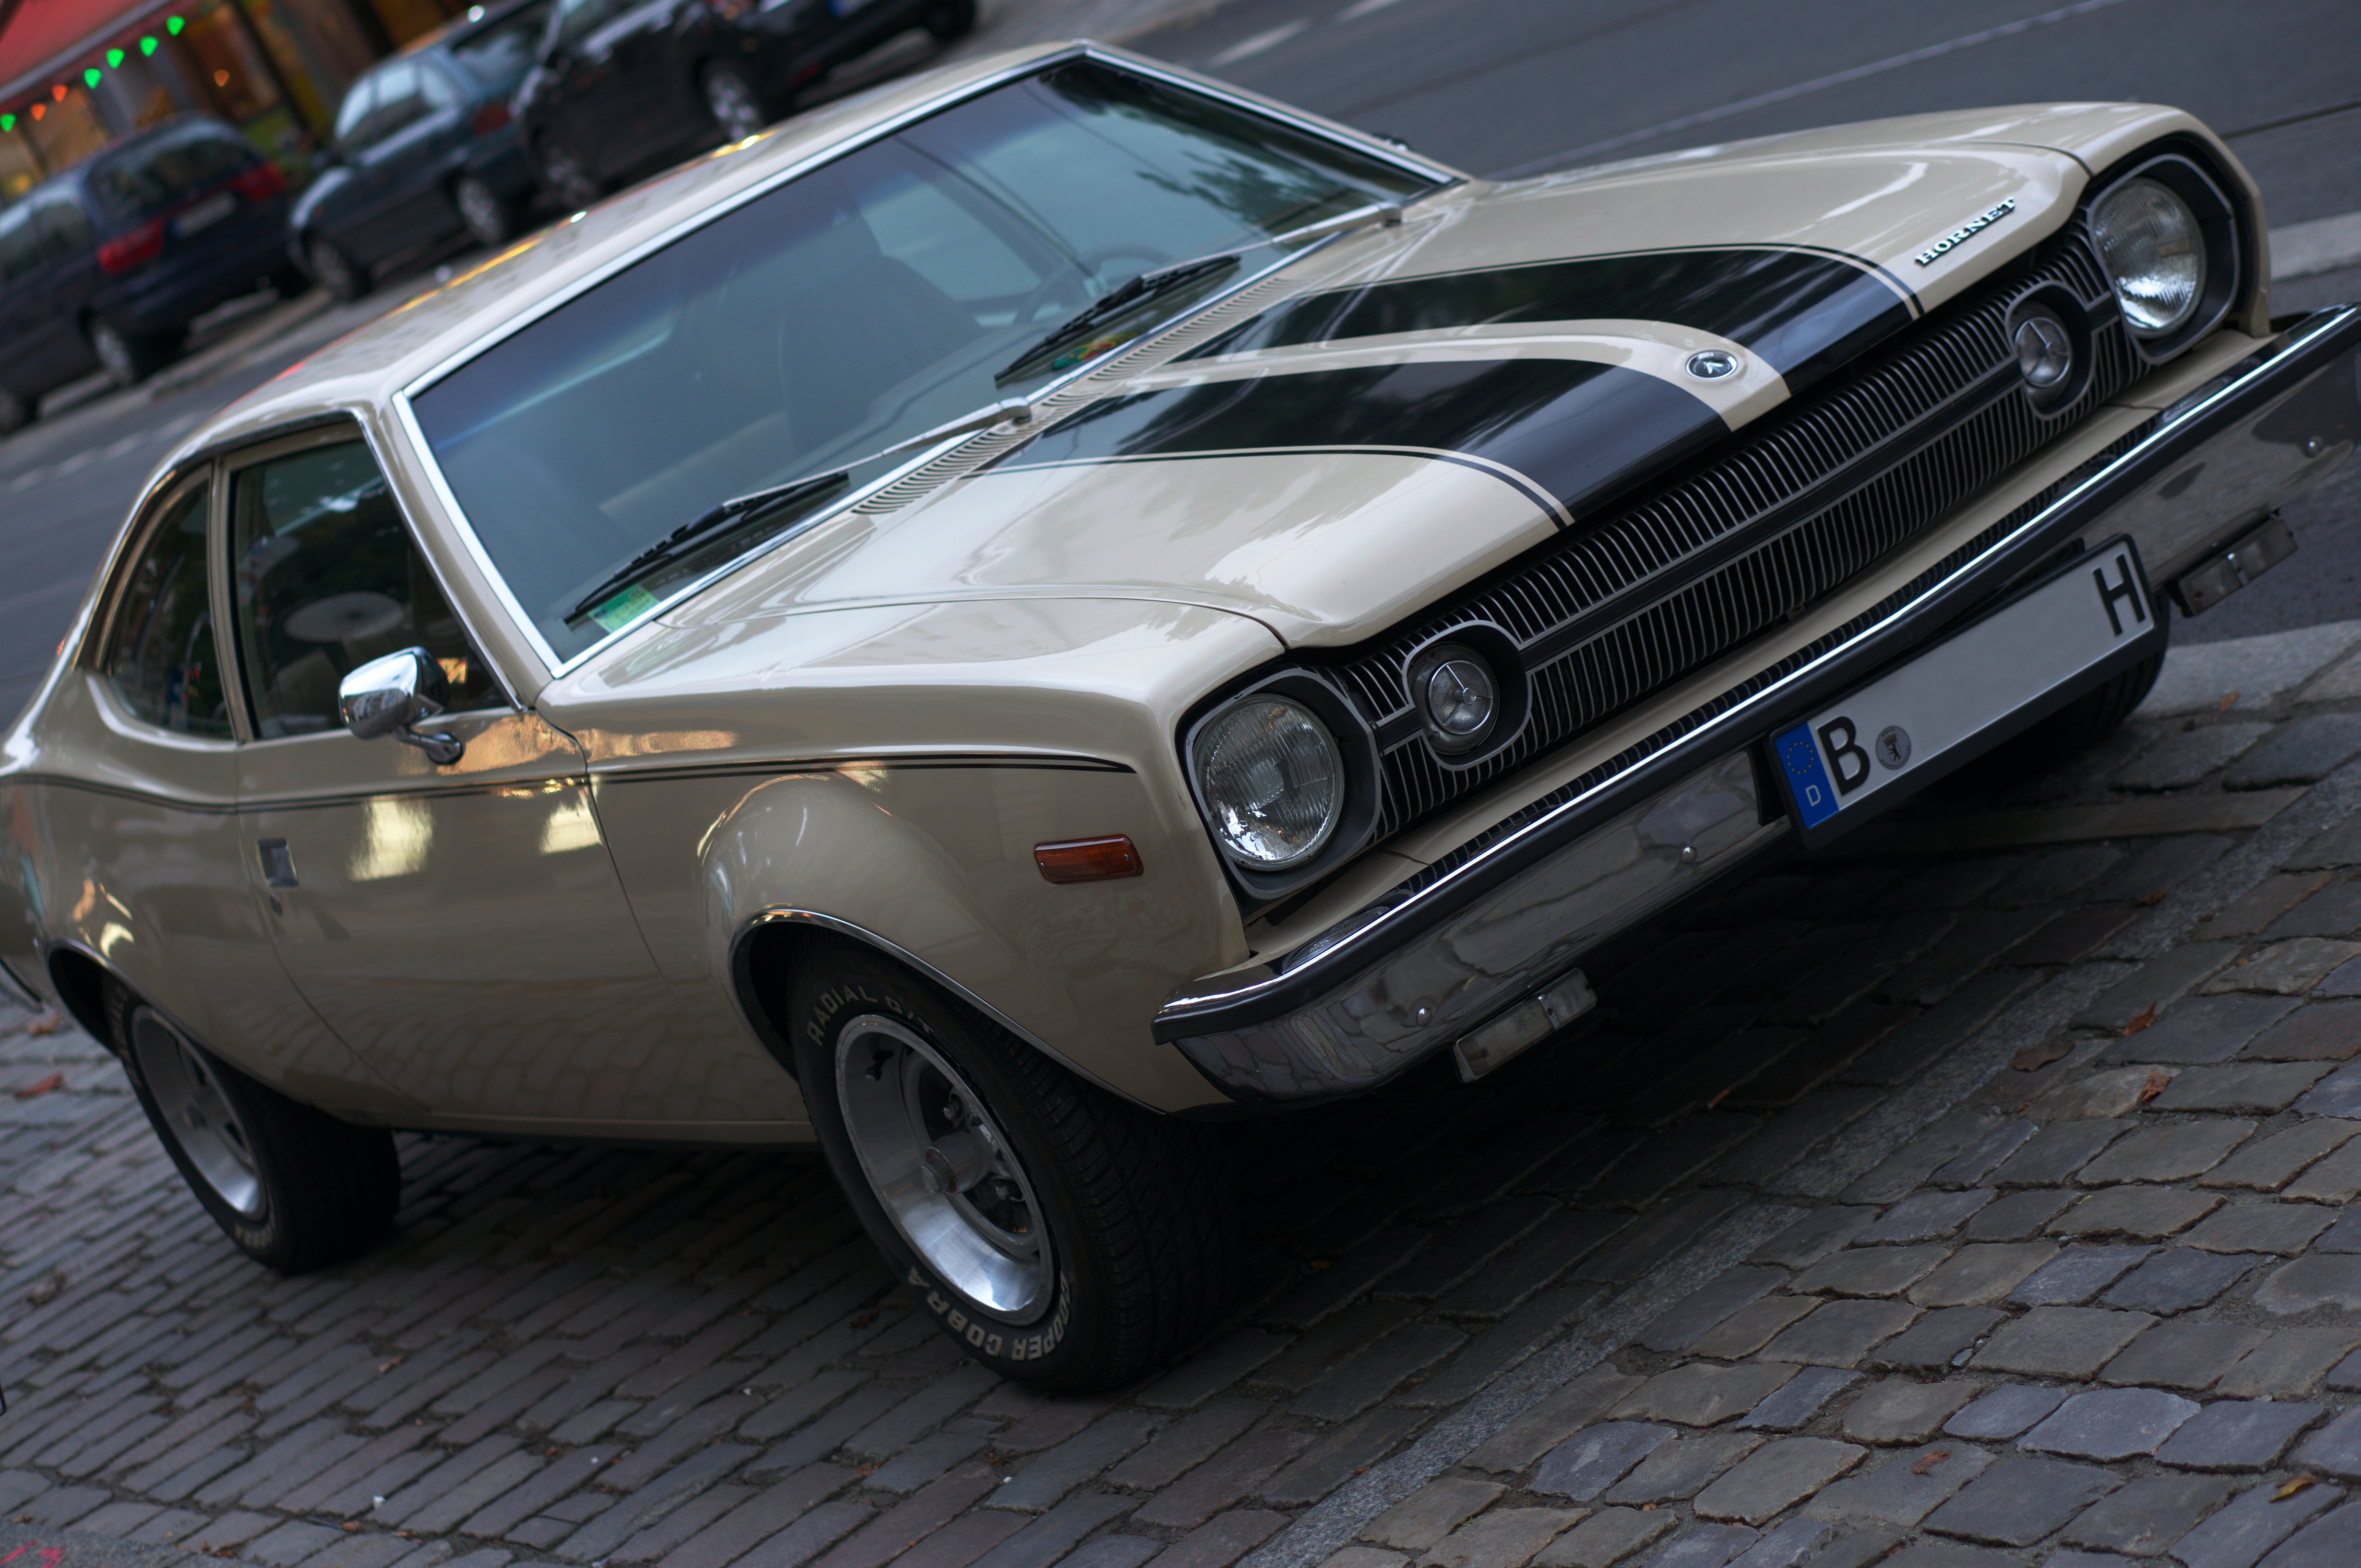
car, vehicle, sports car, muscle car, 2013, 50mm, sedan, rawtherapee, sony, hornet, fahrzeug, nex, nex6, lenstagged, steffenzahn, sonye1850mmoss, amc, land vehicle, automobile make, automotive exterior, compact car